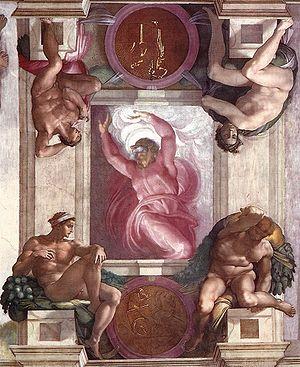
La fresque du plafond de la chapelle Sixtine, peinte par Michel-Ange entre 1508 et 1512 et inaugurée par le pape Jules II le 31 octobre 1512, est un chef-d’œuvre de la peinture de la Renaissance italienne. Elle recouvre l'intégralité du plafond de la chapelle construite au Vatican sous le pape Sixte IV, entre 1477 et 1483, pour abriter des cérémonies solennelles, dont les conclaves.